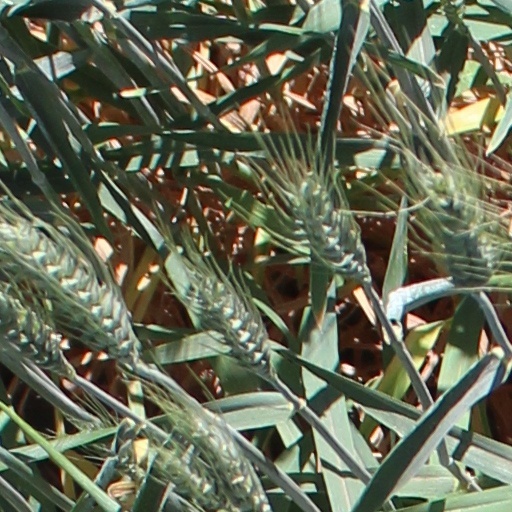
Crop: wheat